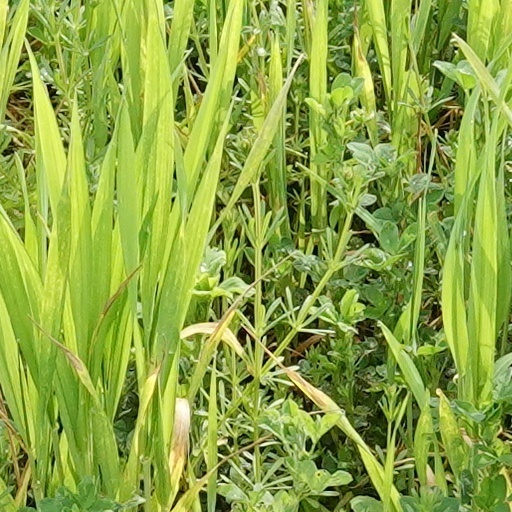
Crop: wheat